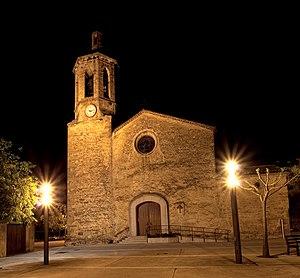
Cornellà del Terri est une commune espagnole de la province de Gérone, en Catalogne, en Espagne dans la comarque de Pla de l'Estany.